Ali Bahadori Jahromi

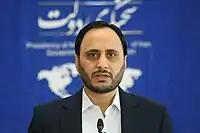
Bahadori Jahromi in 2023

Ali Bahadori Jahromi (born 11 September 1985) is an Iranian jurist and politician who served as the former spokesperson of the Iranian Government and served as head of the Government Information Council from 14 November 2021 to 3 December 2022. Also he was the secretary of the government board in the 13th government from 2022 to 2024.